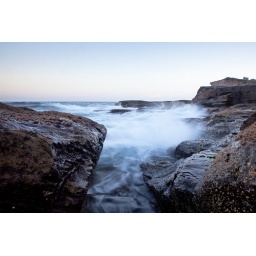
Shooting around the rocks and water near Terrigal beach.